Thomas Klinkowstein

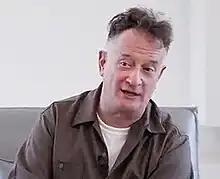
Tom Klinkowstein

Tom Klinkowstein born January 23, 1950, in Trenton, New Jersey, USA is an artist and President of Media A, LLC, a design and consulting group.